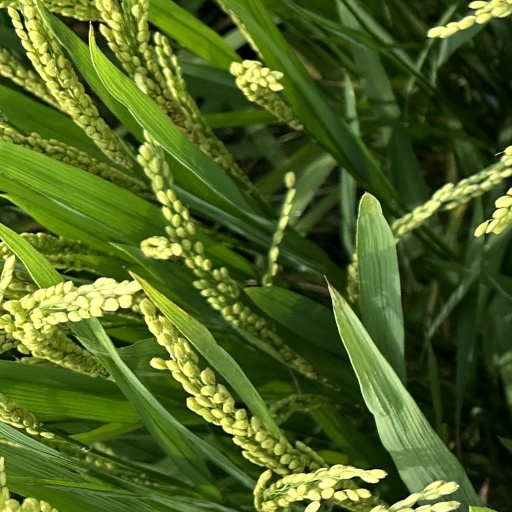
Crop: rice